Geir Rönning

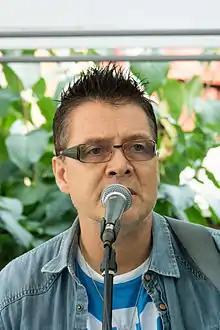

Geir Rönning (born 5 November 1962) is a Norwegian-Finnish professional singer-songwriter from Ålesund. He later moved to the capital Oslo in the 1980s, and later on to Stockholm, Sweden, where he found opportunity to start a musical career. He later moved to Finland, which he represented in the Eurovision Song Contest in 2005. He returned to Norway in 2006 to try unsuccessfully to represent Norway in Eurovision through a joint song with Jorun Erdal. In 2010, he had a comeback trying to represent this time Finland in Eurovision. The same year he also took part in the Swedish "Idol 2010", coming seventh. Rönning has also performed multiple times together with well-known Swedish pianist Robert Wells and his international Rhapsody in Rock concept. Rönnings lives in Kauniainen, Finland.